T.A.M.I. Show

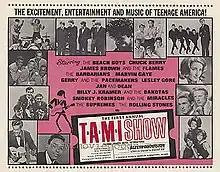
Movie poster

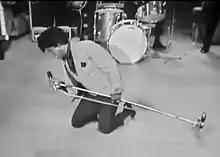
James Brown performing in the show

T.A.M.I. Show is a 1964 concert film released by American International Pictures. It includes performances by numerous popular rock and roll and R&B musicians from the United States and England. The concert was held at the Santa Monica Civic Auditorium on October 28 and 29, 1964. Free tickets were distributed to local high school students. The acronym "T.A.M.I." was used inconsistently in the show's publicity to mean both "Teenage Awards Music International" and "Teen Age Music International".